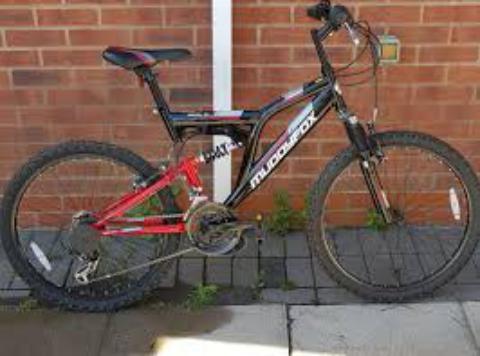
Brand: muddy fox
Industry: Transportation